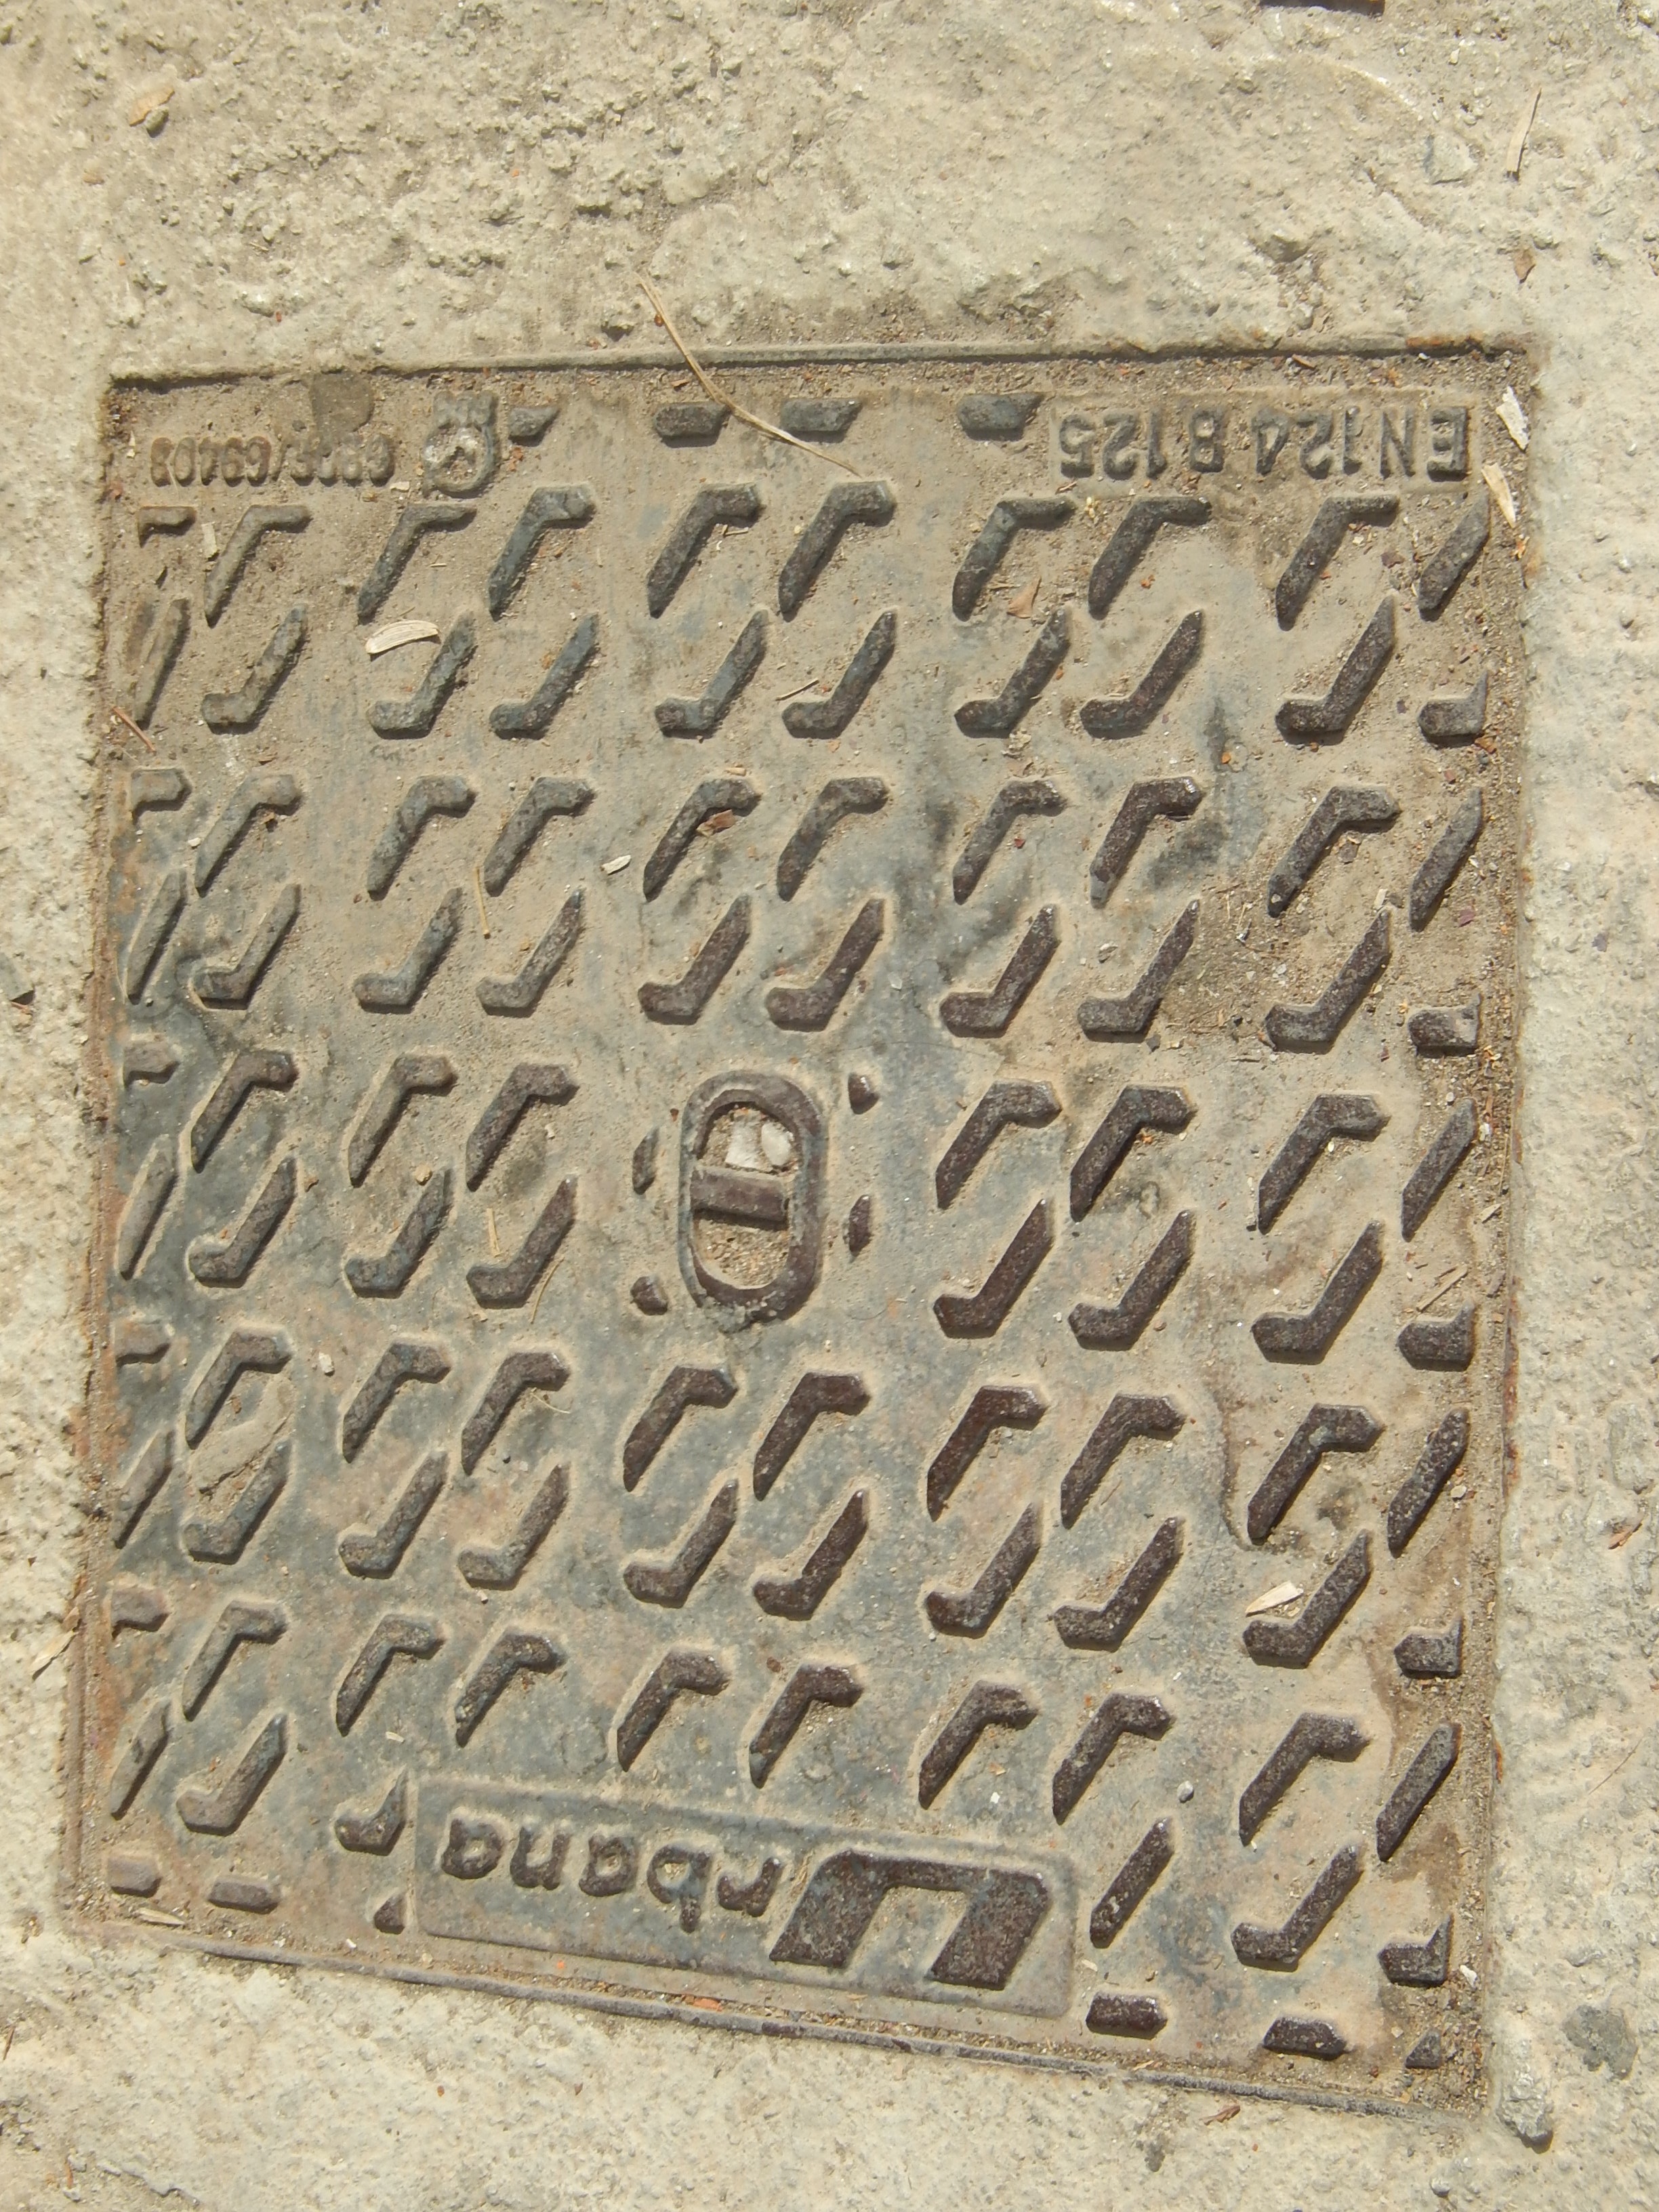
brick, material, sewer, art, carving, relief, stele, stone carving, manhole cover, ancient history, sewer grates